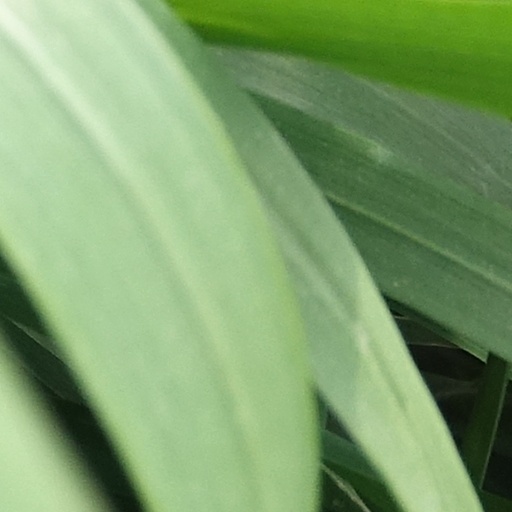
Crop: wheat